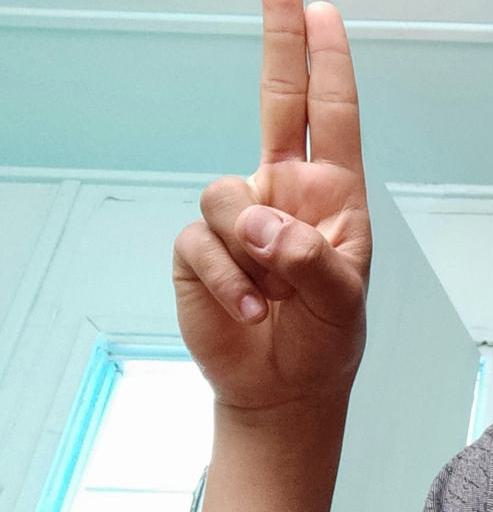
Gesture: two_up